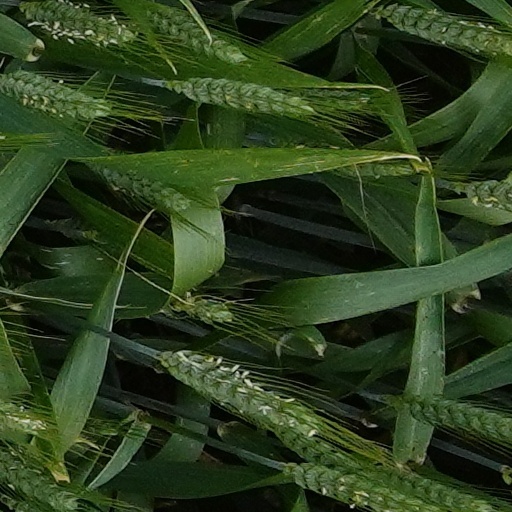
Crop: wheat